Augusta Harvey Worthen

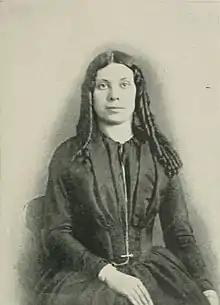
"A Woman of the Century"

Augusta Harvey Worthen (Harvey; pen name, Augusta H. Worthen; September 27, 1823 – April 4, 1910) was an American educator and author of the long nineteenth century. She taught school, and wrote poetry and prose. Her greatest work was the history of her town, Sutton, published in two volumes in 1890; it was the first town history in the state of New Hampshire prepared by a woman.